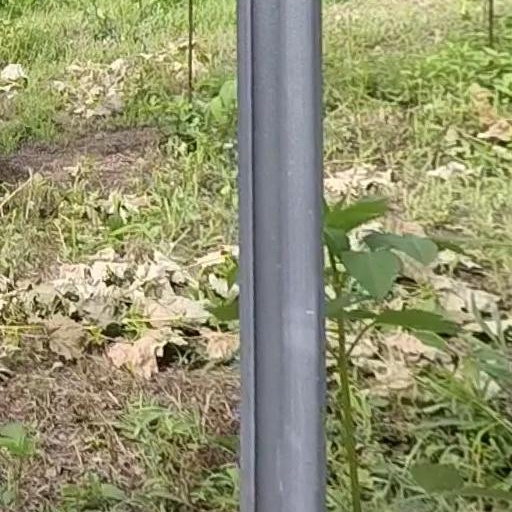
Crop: grape